Nowy Sącz-Łososina Dolna Airfield

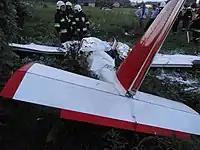
Photo of crashed plane

A plane crash occurred in Witowice Dolne on August 21, 2011. The plane was flying from airport Nowy Sącz-Łososina Dolna to airport Kraków-Pobiednik Wielki. Witowice Dolne is located about 1 km from the aerodrome. The cause is not known. Two people died.